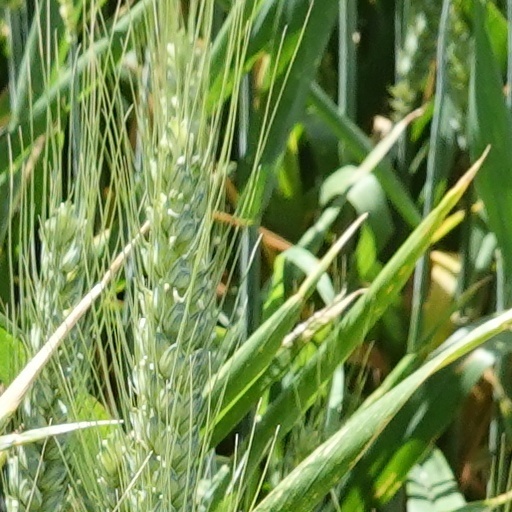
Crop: wheat